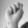
ASL letter: N